Lauren Brant

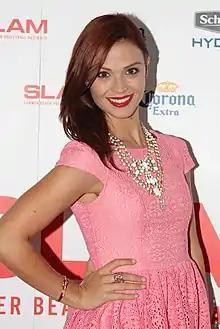
Brant in 2013

Lauren Marie Brant Hall (born 24 February 1989) is a South African-Australian television personality, singer, dancer and actress. Brant was a member of the Australian children's musical group Hi-5 from 2009 to 2014.